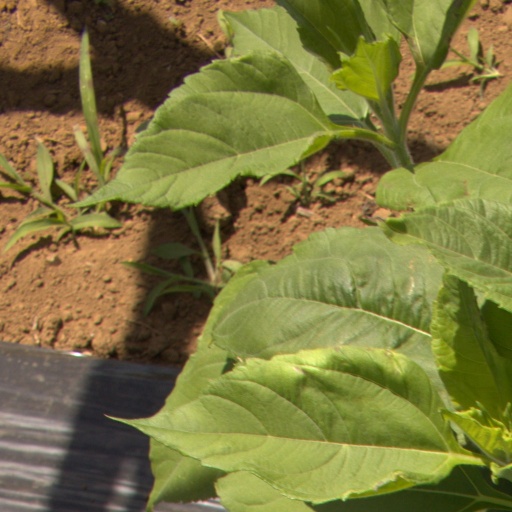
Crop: Jerusalem artichoke